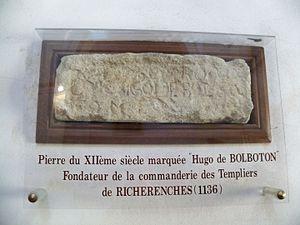
Pierre_-_Hugo_de_Bolboton, dans l'église de Richerenches, Vaucluse, France
Richerenches est une commune française, située dans le département de Vaucluse en région Provence-Alpes-Côte d'Azur, dans l'enclave de Valréas.